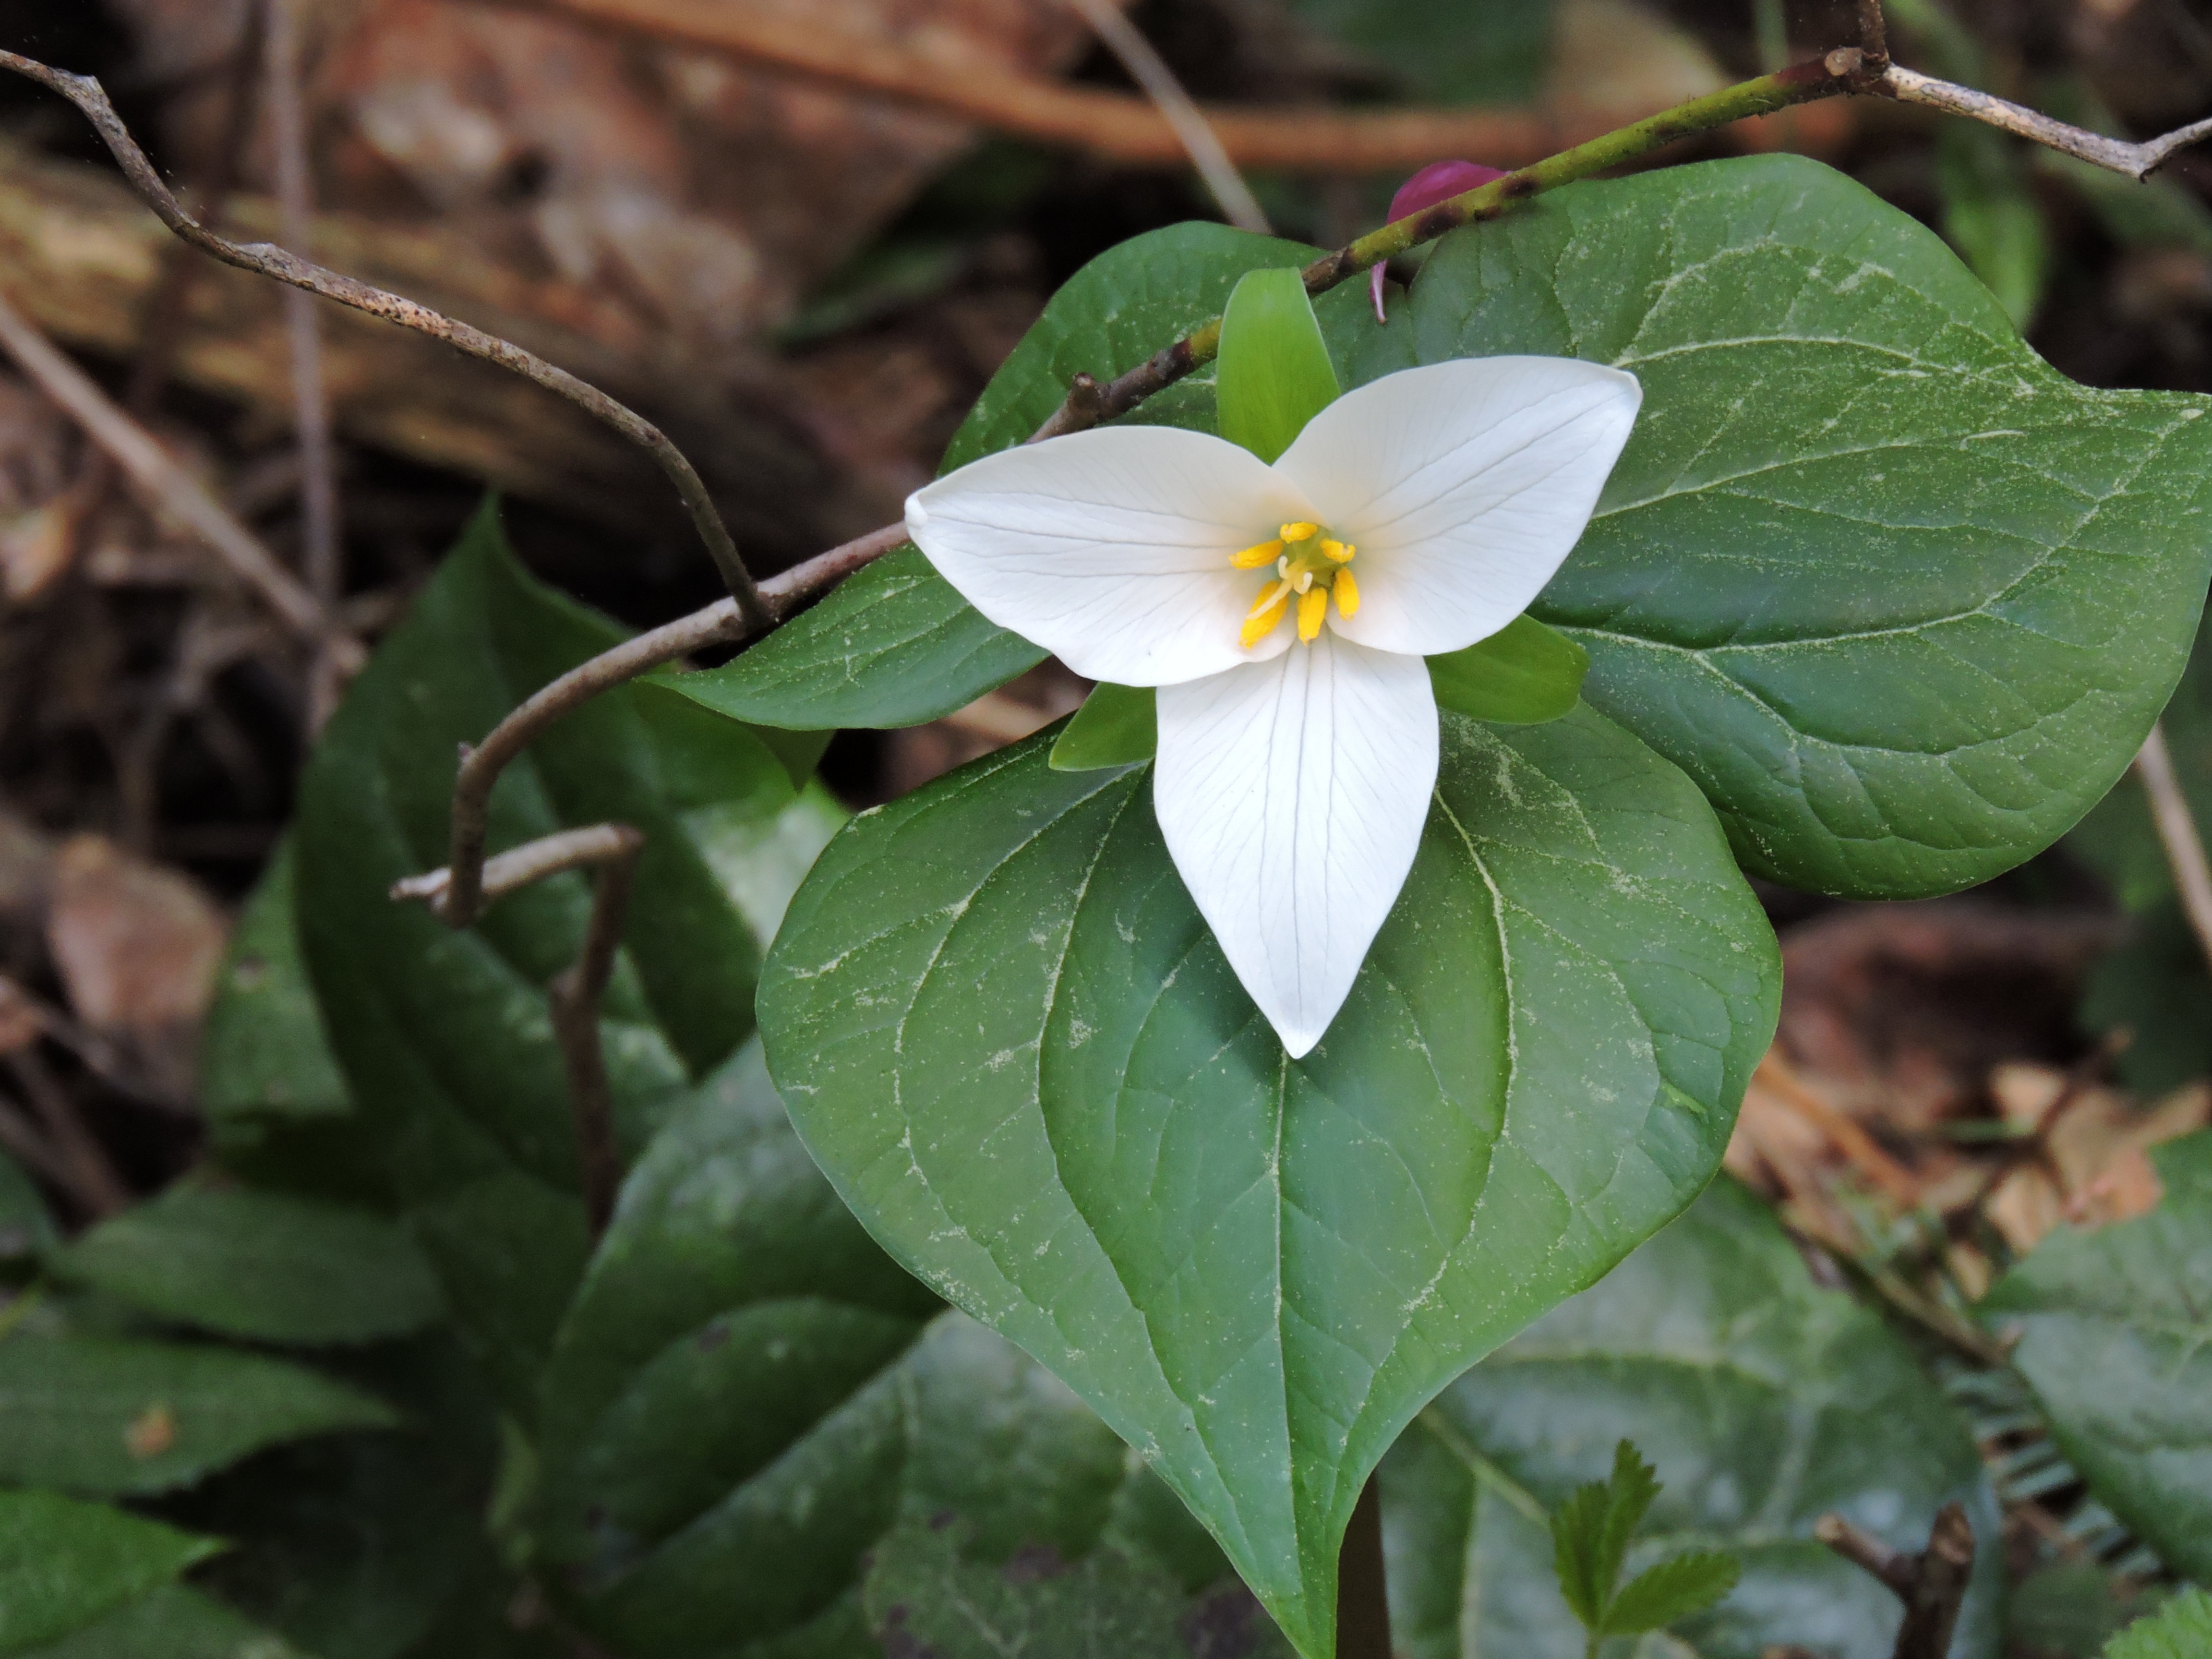
plant, leaf, flower, green, botany, flora, white flower, wildflower, shrub, trillium, macro photography, flowering plant, western trillium, native plant, land plant, violet family